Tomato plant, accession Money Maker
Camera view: vertical (180 deg); turntable rotation: 30 degrees
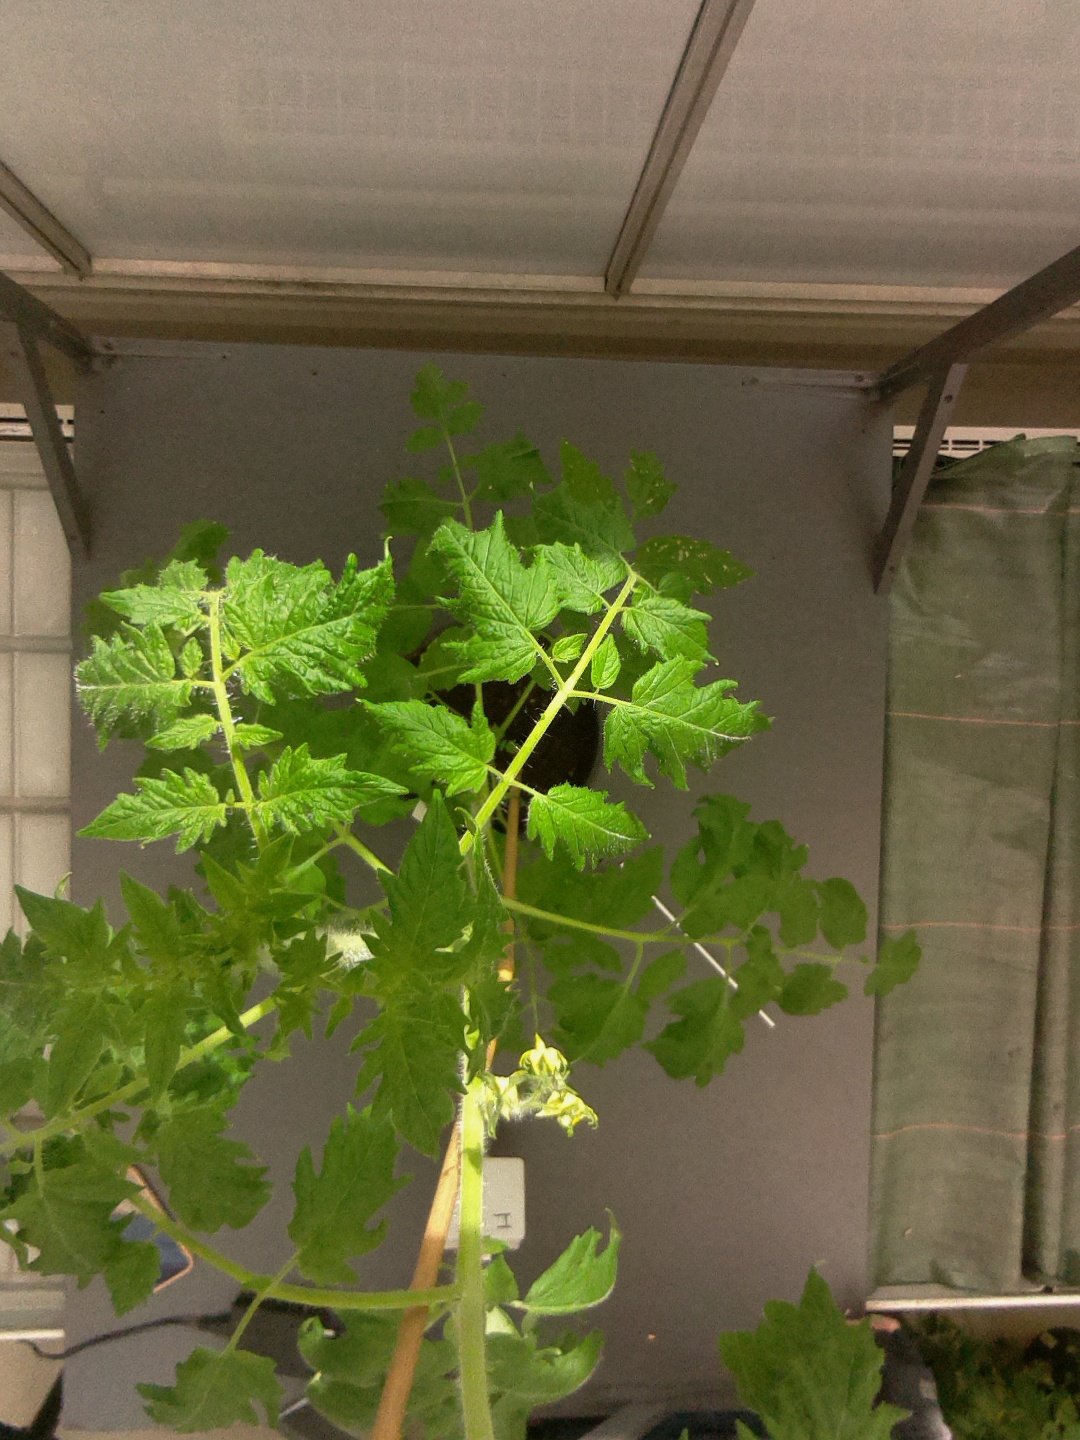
BBCH growth stage 63: 30%-40% of flowers open